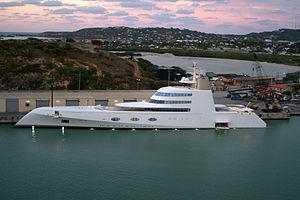
Le yacht à moteur A est un yacht à moteur de luxe, conçu par Philippe Starck et Martin Francis, et construit par les chantiers Blohm & Voss - Howaldtswerke-Deutsche Werft à Kiel en Allemagne.
Cette page présente la liste des plus grands yachts du monde, de plus de 70 m, classés par longueur, en 2013.